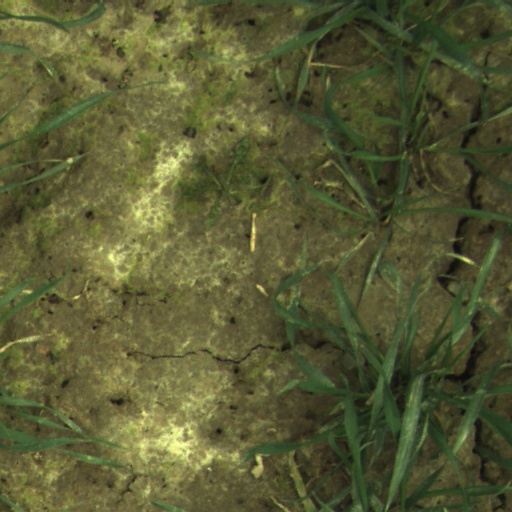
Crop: wheat